Howth

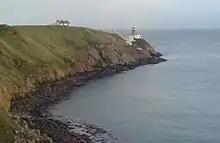
The Baily Lighthouse, on the eastern side of Howth Head viewed from the south-west

Howth remains an active centre of the fishing industry, one of Ireland's "tier 2" fishing ports, with some processing performed in the fishing harbour area, and some boat maintenance. There is a State Fisheries Centre, including an ice-making plant, and a dry dock.